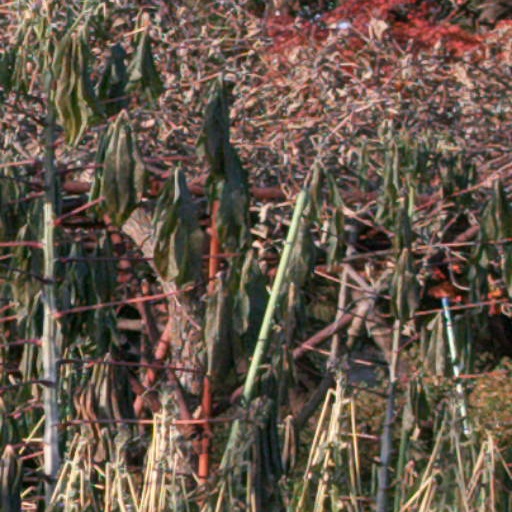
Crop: cassava